The Pillow Book

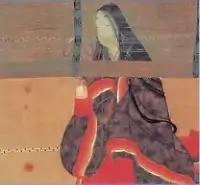
Sei Shōnagon in a late 17th-century illustration

The work is a collection of essays, anecdotes, poems, and descriptive passages which have little connection to one another except for the fact they are ideas and whims of Shōnagon's spurred by moments in her daily life. In it she included lists of all kinds, personal thoughts, interesting events in court, poetry, and some opinions on her contemporaries. While it is mostly a personal work, Shōnagon's writing and poetic skill makes it interesting as a work of literature, and it is valuable as a historical document. Shōnagon meant her writing in "The Pillow Book" for her eyes only, but part of it was accidentally revealed to the Court during her life: "she inadvertently left it [her writing] on a cushion she put out for a visiting guest, who eagerly carried it off despite her pleas." She wrote "The Pillow Book" as a private endeavor of enjoyment for herself; it seemed to be a way for her to express her inner thoughts and feelings that she was not allowed to state publicly due to her lower standing position in the court. Though Shōnagon never intended her work for eyes other than her own, through the centuries it has become a famous work of literature. Six passages from the book were first translated into English in 1889 by T. A. Purcell and W. G. Aston. Other notable English translations have been the partial translation by Arthur Waley in 1928, the first complete translation by Ivan Morris in 1967, and Meredith McKinney's complete translation in 2006.